Penghu

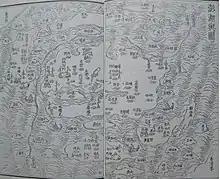
Map of Penghu, 1752

For a period in the mid-17th century, Taiwan and the archipelago were ruled by the Kingdom of Tungning under the Zheng family, which was overthrown by the Qing dynasty in 1683 after the Battle of Penghu. Military personnel were stationed on Penghu afterwards. Penghu became a sub-prefecture of Taiwan Prefecture, Fujian Province, in the Qing period.